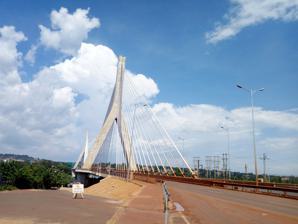
Building: Source of the Nile Bridge
Country: Uganda
Year built: 2018
Bridge in Uganda Source of the Nile Bridge Jinja Coordinates 0°26′19″N 33°11′15″E / 0.438611°N 33.187500°E / 0.438611; 33.187500 Carries Kampala–Jinja Expressway Crosses Victoria Nile Locale [Jinja, Uganda] Official name Source of The Nile Bridge Jinja Characteristics Design Cable-stayed bridge Material Steel , concrete Total length 525 metres (1,722 ft) Longest span 285 metres (935 ft) History Construction start January 2014 Opened 17 October 2018 Location The Source of the Nile Bridge , also New Jinja Bridge , which was commissioned on 17 October 2018, by the President of Uganda, is a cable-stayed bridge across the Victoria Nile in Uganda . It replaced the Nalubaale Bridge , which was built in 1954. Location The bridge is located at Jinja city ( the second capital of Uganda after Kampala) across the Victoria Nile , between the source of the Nile to the south and Nalubaale Power Station (old bridge) to the north. This is adjacent and immediately north of where the Uganda Railways line crosses the Victoria Nile. It is located on the proposed Kampala–Jinja Expressway , approximately 77.5 kilometres (48 mi), by road, east of Kampala , Uganda's capital and largest city. The coordinates of the New Jinja Bridge are 0°26'19.0"N, 33°11'15.0"E (Latitude:0.438611; Longitude:33.187500). History Prior to the construction of this bridge, the Nalubaale Bridge was one of only two road crossings across the Victoria Nile in Uganda, the other crossing being the Karuma Bridge, approximately 330 kilometres (205 mi), by road, to the north. The road crossing at Jinja is of national and regional significance because it is part of the " Northern Corridor ", a highway across east and central Africa linking the Indian Ocean at Mombasa, Kenya , to the Atlantic Ocean at Matadi , Democratic Republic of the Congo . The old bridge, commissioned in 1954, is in bad structural shape and has outlived its expected lifespan. The new bridge carries a four-lane dual highway with pedestrian sidewalks. It is the longest bridge in Uganda at 525 metres (1,722 ft) long and 22.9 metres (75 ft) wide. The feasibility studies were conducted by the Japan International Cooperation Agency . Construction In November 2013, the Uganda National Roads Authority awarded the construction contract to the Zenitaka Corporation of Japan and Hyundai Engineering and Construction Company of South Korea. Construction was expected to last four years. On 28 January 2014, the construction was launched by the President of Uganda . As of August 2017, the construction was 40 percent complete, according to the bridge contractors, as reported by The Observer (Uganda) . During an inspection tour of the construction site by the Japanese ambassador to Uganda, the contractors revealed that they had started using steel from an unnamed Ugandan manufacturer, after the product met the contractors' standards. Other infrastructure developments associated with the new bridge, include a “roadside station” or service centre on the Jinja side, which will host a restaurant, supermarket, public toilets, and an exhibition area. The station will also accommodate a chamber for bridge maintenance, security and an emergency response unit. The development also calls for surface roads on the Njeru side to connect to (a) the Nyenga-Njeru Road (b) the proposed Kampala–Jinja Expressway (c) the existing Kampala–Jinja Highway and the Mukono–Kayunga–Njeru Road . Road connections to the town of Jinja will be constructed, east of the road service centre. The bridge was commissioned on 17 October 2018 by the President of Uganda Yoweri Kaguta Museveni to national acclaim. The president did caution though that the bridge is to be traversed by vehicular and pedestrian traffic only and is out of bounds to cyclists locally known as " bodabodas " which include bicycles and motorcycles which were advised to use the old Nalubale Bridge. Construction costs The total cost of the New Jinja Bridge was budgeted at US$125 million. The government of Japan will finance 80 percent of the cost, in the form of a soft loan of US$100 million at an annual interest rate of 0.01 percent, repayable in ten years but extendable to forty years. The government of Uganda will fund the remaining US$25 million (20 percent), out of its own coffers. In March 2018, the Ugandan parliament authorized a supplementary loan from JICA, amounting to JPY:3.891 billion (UShs 133 billion or US$36.721), to complete this project. The bridge was completed and officially commissioned on 17 October 2018. The cost of construction was quoted at US$112 million (approximately USh41.1 billion) and has a projected lifespan of 120 years. See also List of roads in Uganda New Karuma Bridge Photos Photo Montage of New Nile Bridge at Google.com References